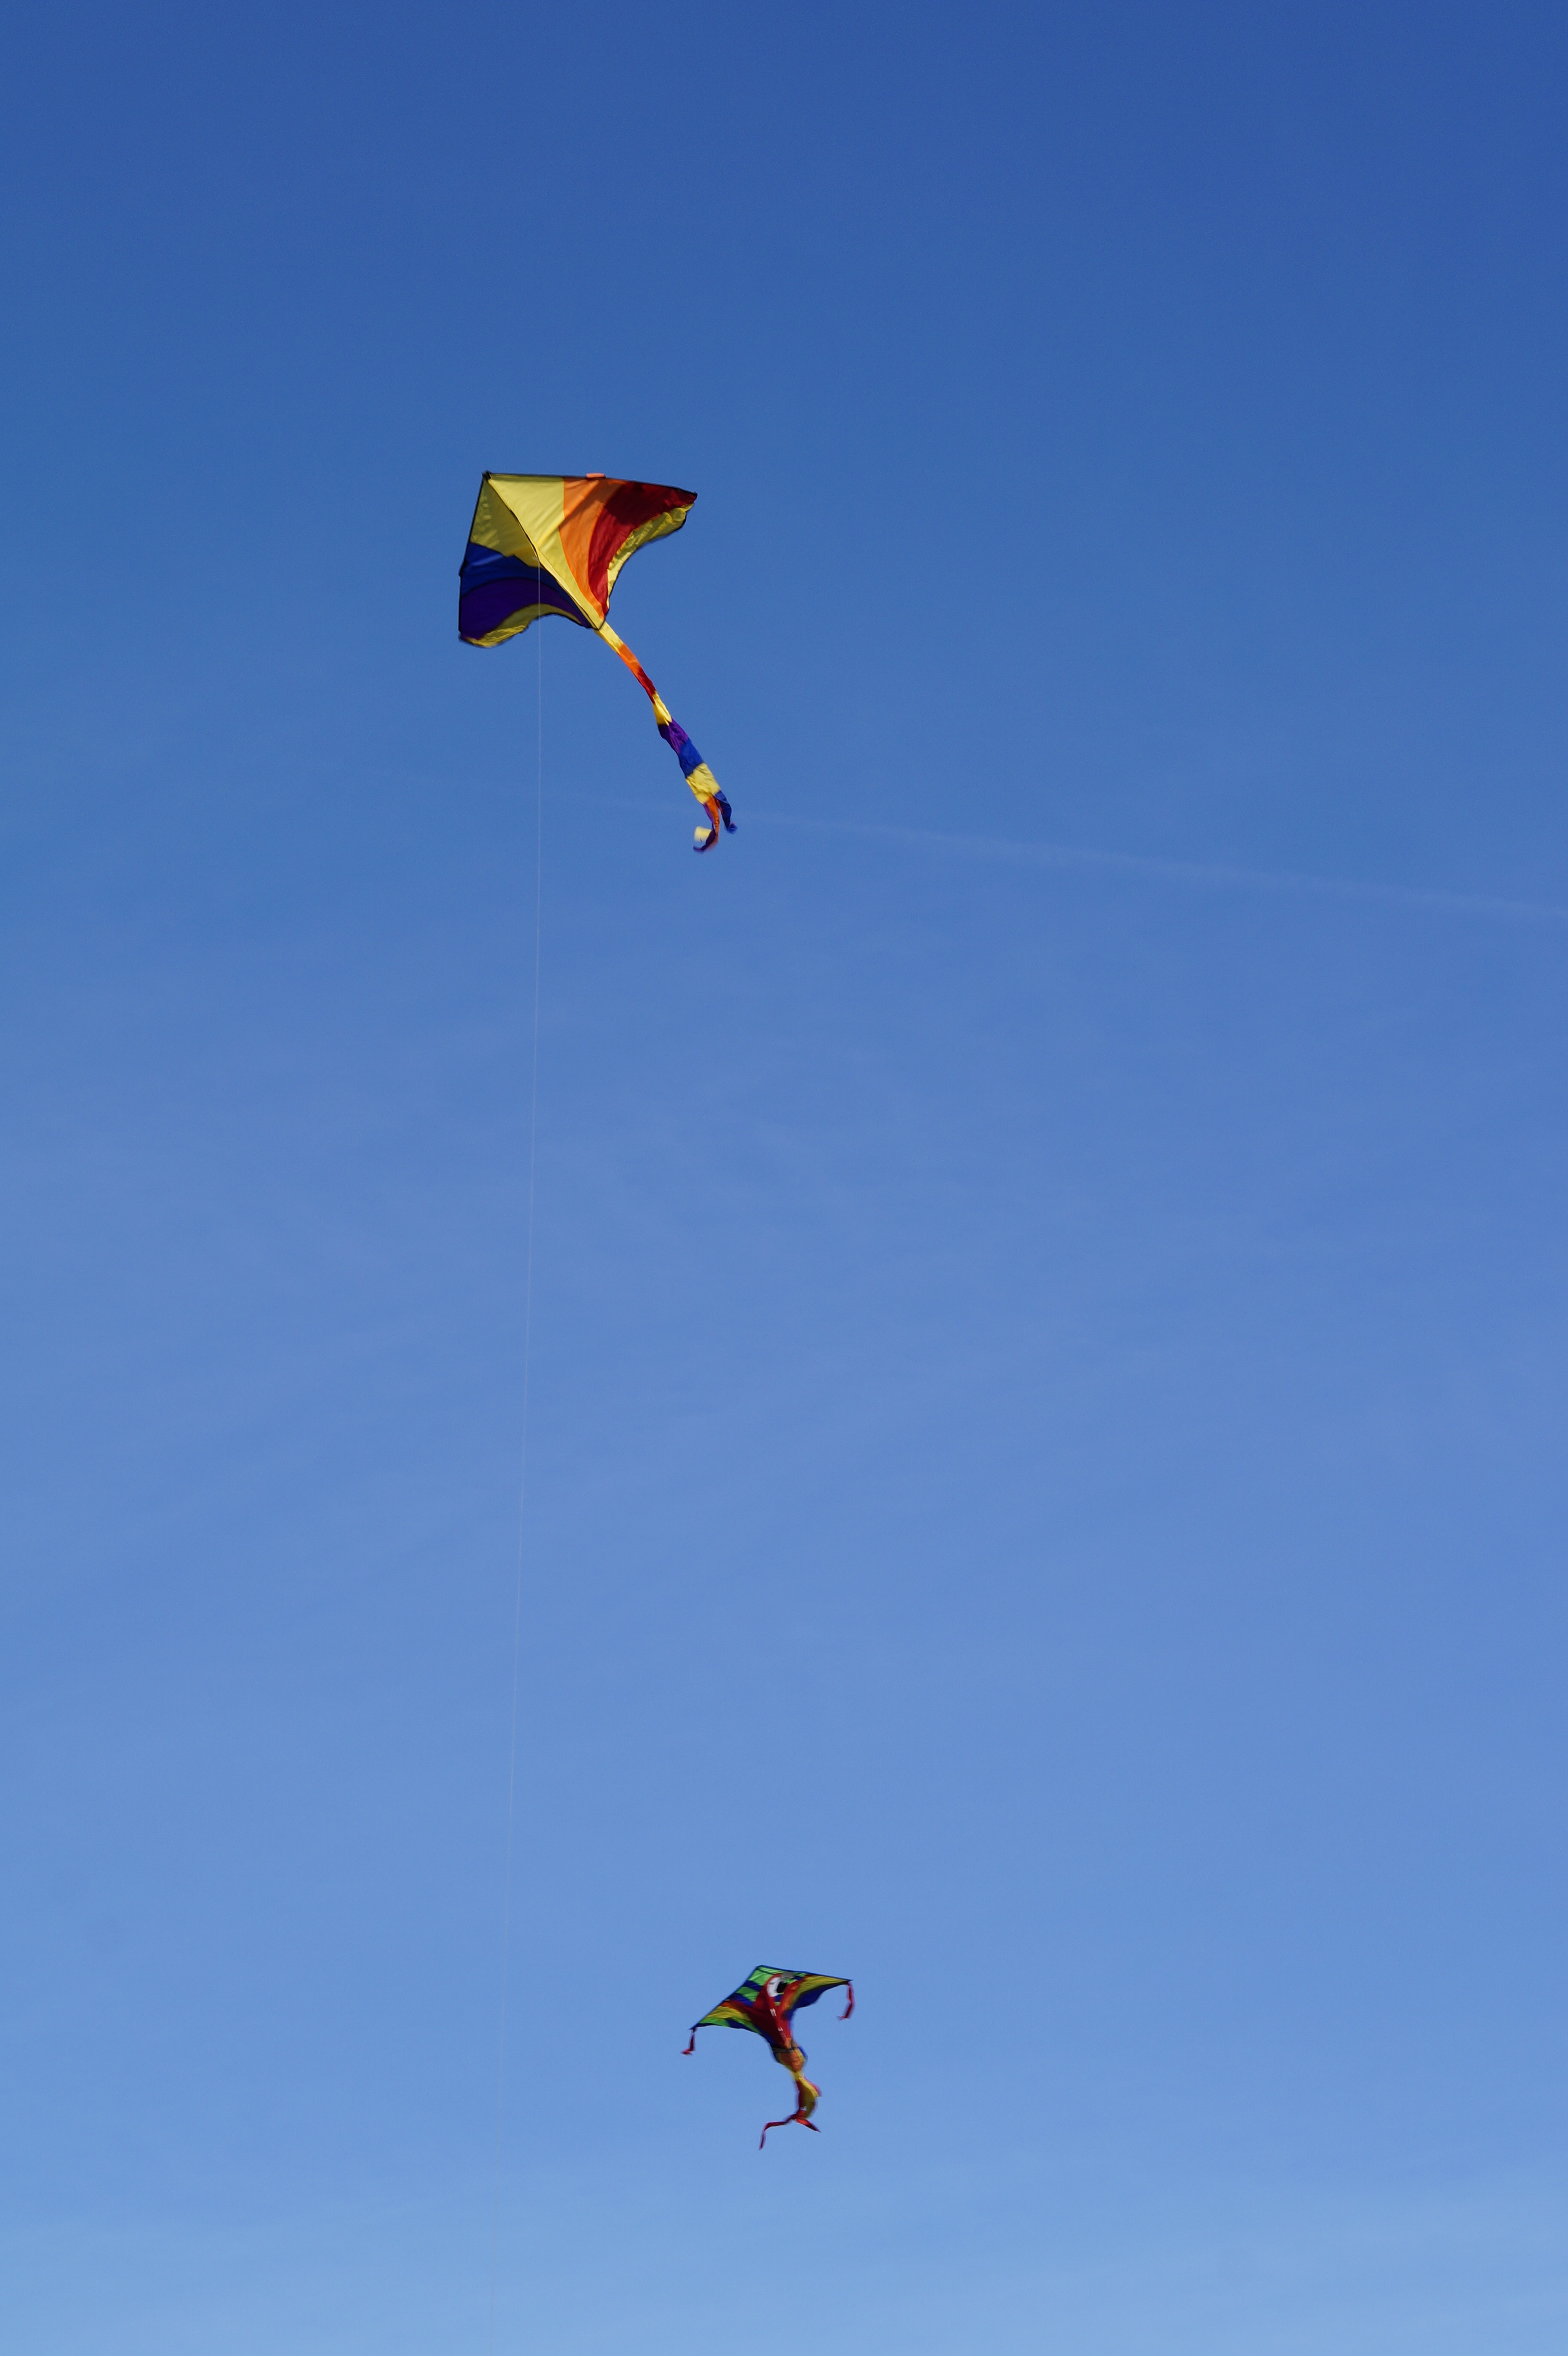
sky, play, wind, fly, autumn, child, blue, colorful, extreme sport, toy, parachute, children, fun, sports, toys, kite flying, windy, parachuting, air sports, dragons, dragon rising, kids dragon, herbstwind, atmosphere of earth, windsports, kite sports, individual sports, sport kite